Booth Grey

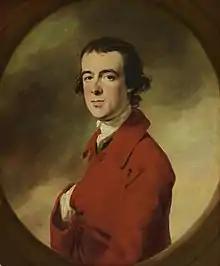
" The Hon. Booth Grey", Francis Cotes, 1764

Booth Grey (15 August 1740 – 4 March 1802) was an English politician who served in the House of Commons from 1768 to 1784.